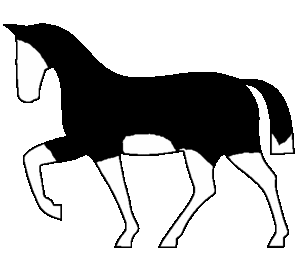
Le pie balzan est un type de robe pie du cheval, dû aux différentes versions du gène Splashed White, connu pour donner des taches blanches localisées sur les parties inférieures du corps et de la tête. La robe pie balzan se rattache génétiquement à la famille des robes overo. Elle se caractérise par une peau rose et des taches blanches sur une robe de couleur plus foncée. De nombreux chevaux balzans ont des marques de taille modeste, tandis que d'autres semblent avoir « baigné dans de la peinture blanche ». Les yeux bleus sont caractéristiques de cette robe. La présence peu évidente d'un des gènes responsables peut expliquer des yeux bleus chez des chevaux à la robe simple.